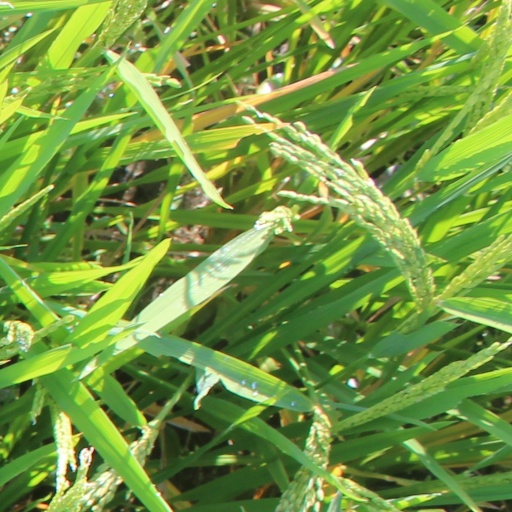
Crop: rice